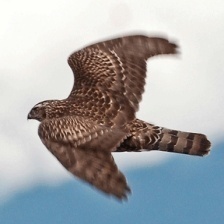
Species: NORTHERN GOSHAWK
Scientific name: ACCIPITER GENTILIS